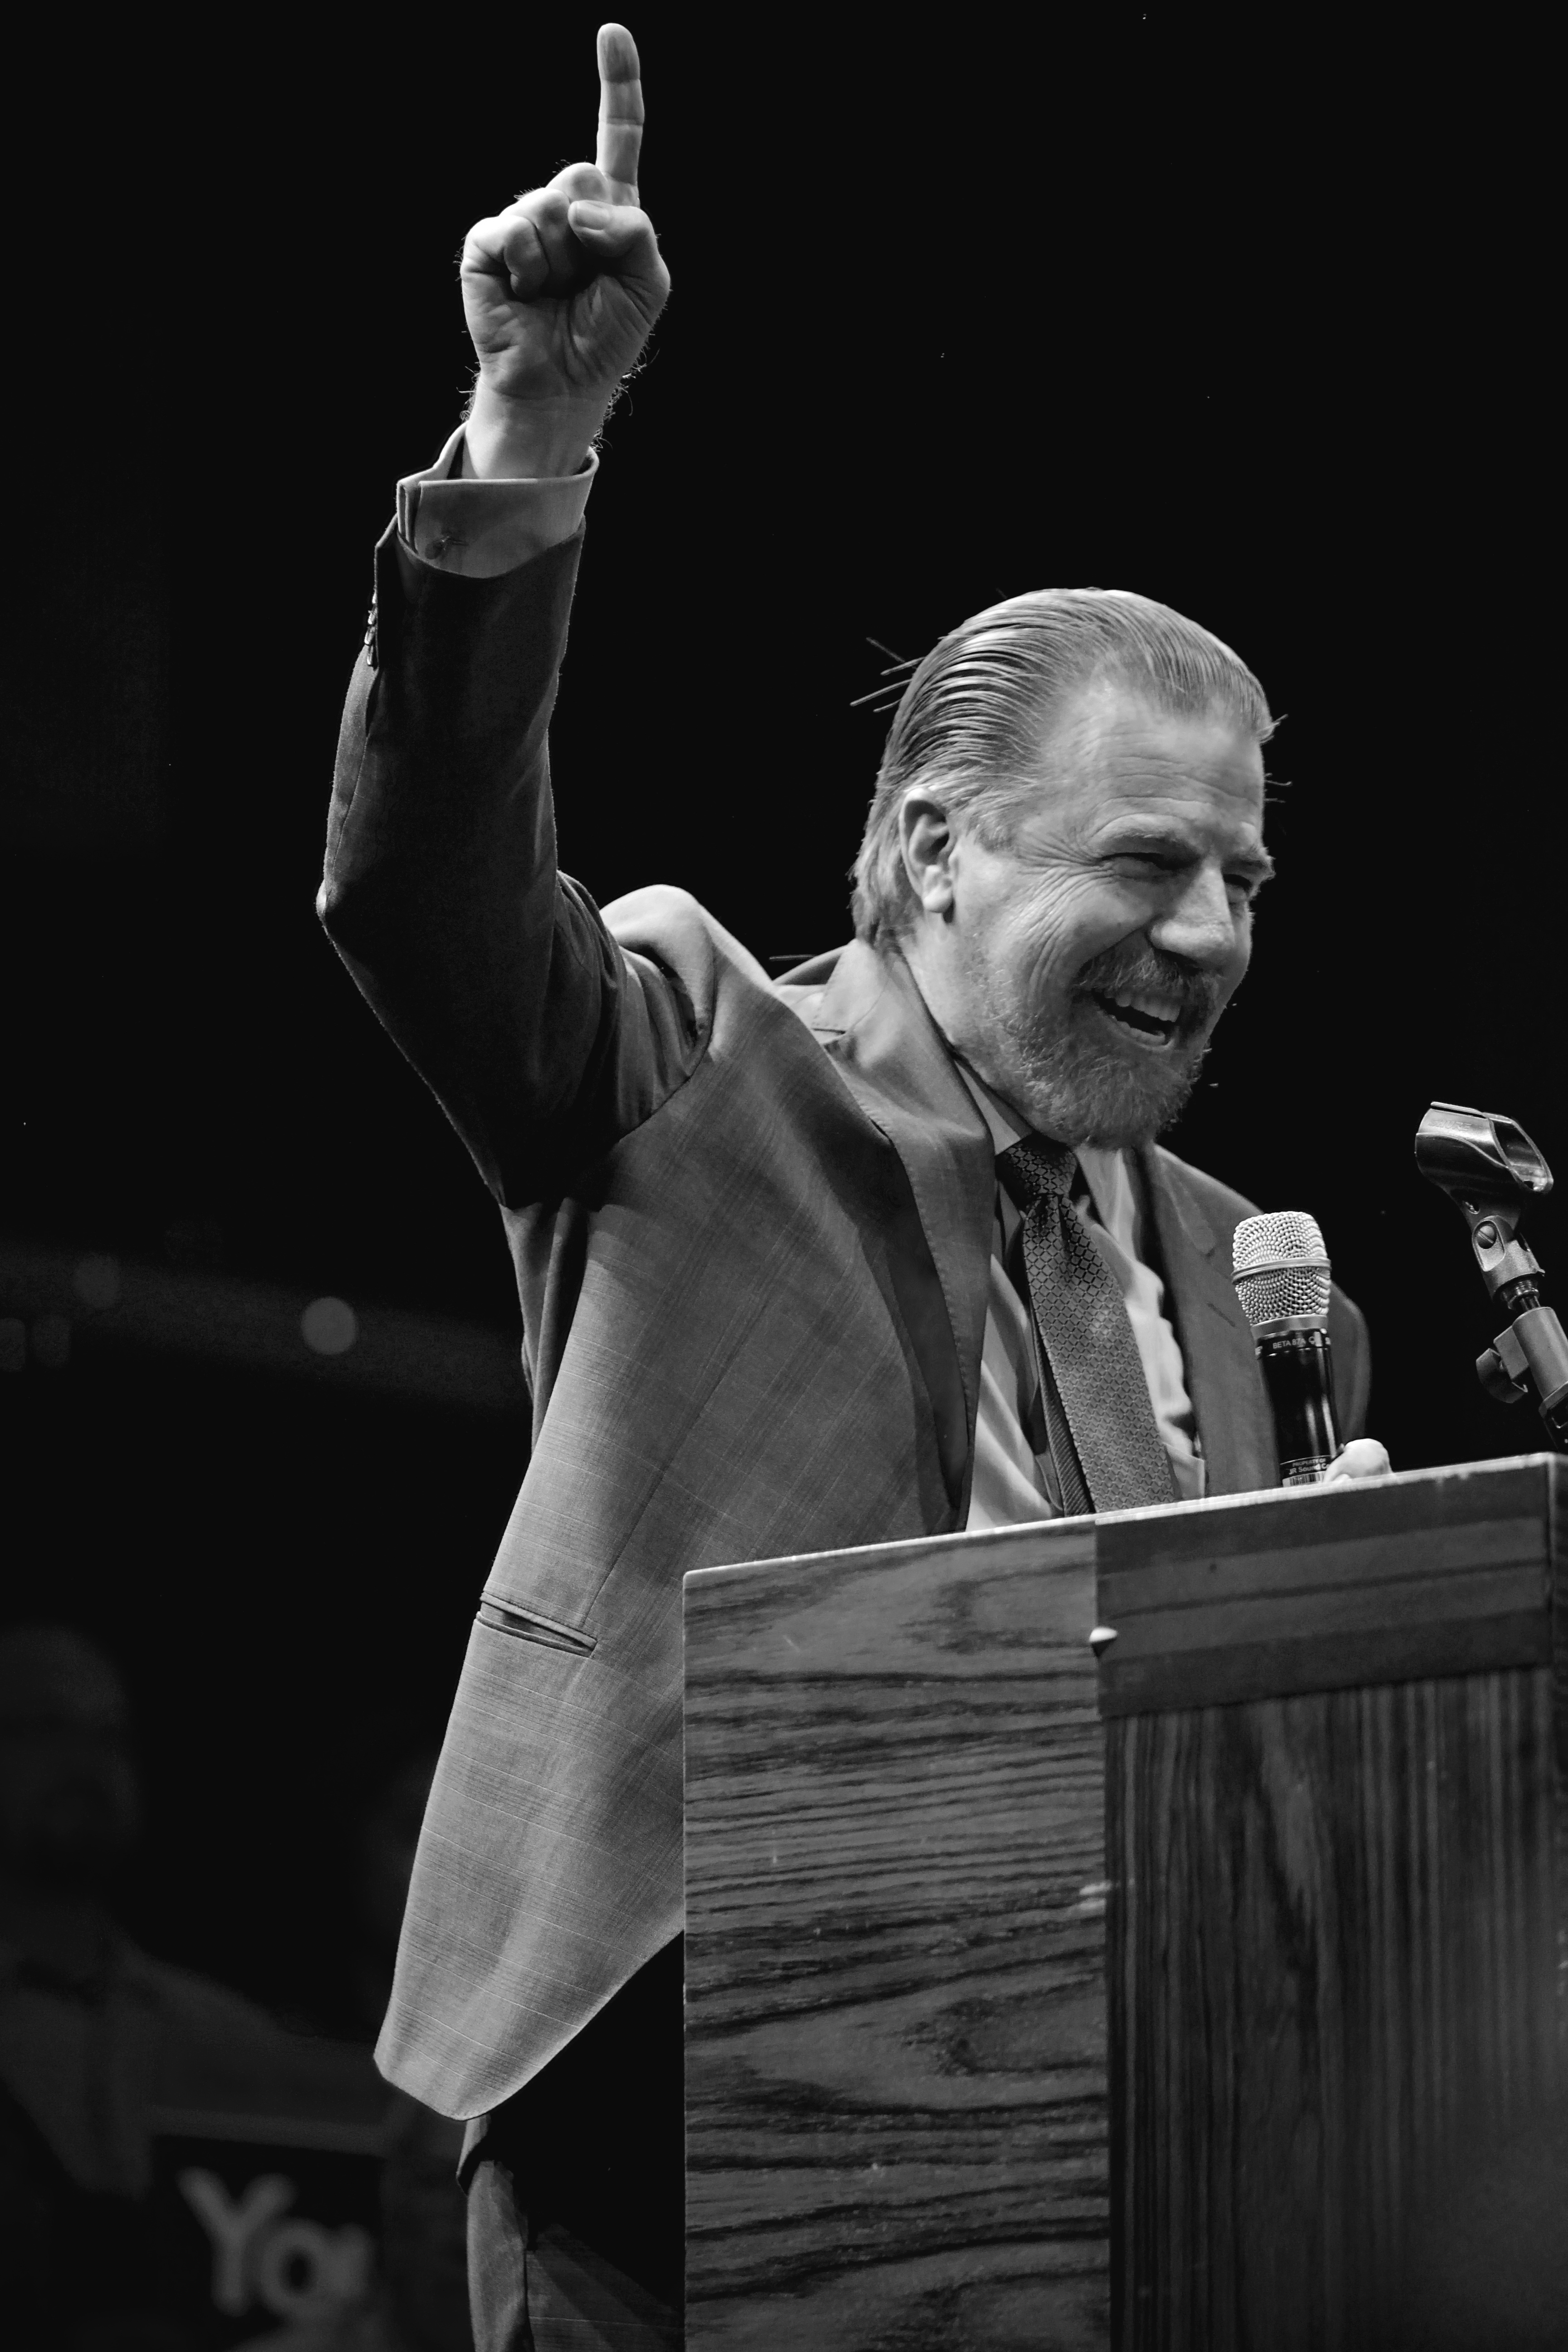
black and white, speaker, black, monochrome, stage, sports, speech, political, podium, campaign, latino, juan hernandez, commentator, advisor, consultant, latinx, monochrome photography